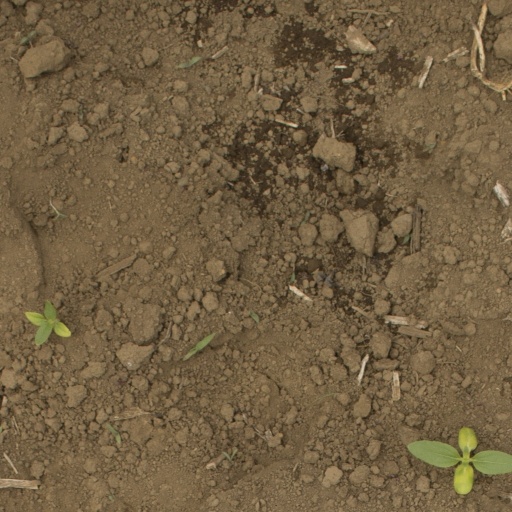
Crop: Jerusalem artichoke